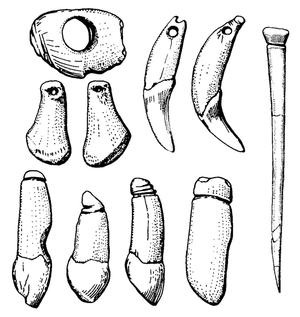
Cet article traite de l’histoire évolutive de la lignée humaine entre 40 000 et 35 000 ans avant le présent. Après le début du Paléolithique supérieur, où coexistaient différentes industries lithiques de transition, l'Aurignacien s'étend à toute l'Europe. Il se caractérise par l'apparition des outils sur matière dure animale, par l'allègement des outils lithiques, et par le développement de l’art pariétal.